Roland E. Cook Elementary School

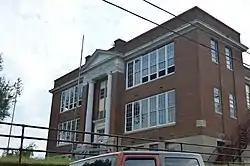

The Roland E. Cook Elementary School is a historic school building at 412 South Poplar Street in Vinton, Virginia. Built in 1915 as a T-shaped Classical Revival structure, it was expanded in 1924 to its present H shape, at which time it became Vinton High School. It served as a high school until 1933, when the William Byrd High School was built, and was then converted to an elementary school. It originally served the area's white population during the Jim Crow period of segregated facilities, and was integrated in 1966–67. It closed in 1999, and was mothballed after a period of use by an alternative school.